James Keith Louden

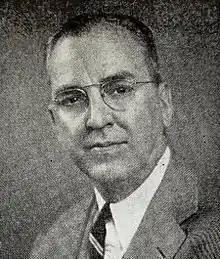
J. Keith Loudon

James Keith Louden (March 4, 1905 — August 12, 1994) was an American industrial engineer, business executive, and management author. He served as the 4th president of the Society for Advancement of Management in the year 1941-1942, and was the recipient of the 1949 Gilbreth Medal.